Lion-tailed macaque

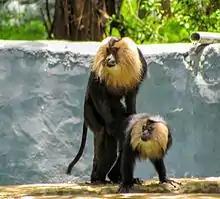
Mating

Lion-tailed macaque behavior is characterized by typical patterns of arboreal living. These patterns involve selectively feeding on a large variety of fruit trees, large interindividual spaces while foraging, and time budgets with high proportion of time devoted to exploration and feeding. Lion-tailed macaques are omnivores, primarily eating indigenous fruits, seeds, flowers, insects, snails, and small vertebrates in virgin forest. Lion-tailed macaques are very important for seed dispersal, and are able to transport seeds long distances by either dropping or defecating seeds. However, due to changes in their environment, adaption to rapid environmental change has occurred in areas of massive selective logging through behavioral modifications and broadening of food choices. These changes involve a large increase in ground foraging and feeding on far more non-native plants and insects. These feeding changes include fruits, seeds, shoots, pith, flowers, cones, mesocarp, and other parts of many non-indigenous and pioneer plants. In the forests of Kerala they were observed preying on nestlings and eggs of pigeons.